1924 Palace Law of Succession

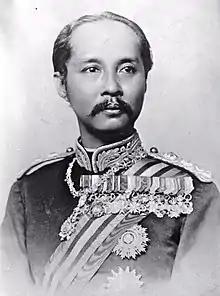
Chulalongkorn

The nuances of all this were beyond the understanding of many European observers raised in the presumably less complicated tradition of primogeniture, in which the oldest male heir always succeeds by right of lineage. In the eyes of some Westerners, it appeared that new king had usurped the throne. Later, Rama III's own succession nearly became a crisis. As his health continued to deteriorate in 1851 following months of fruitless discussions about possible successors, the heir to the throne remained unnamed. A foreign observer of the time recounted that: "All parties concerning the question of the succession were preparing themselves with arms and troops for self-defence and resistance." Before they could come to blows, "there was convened at the king's palace ... a meeting of all the princes, nobles, and chief rulers of the land to confer on the all engrossing question of who shall become the successor to the present king."